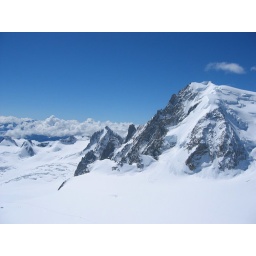
I loved the juxtaposition of the snow, mountains and clouds all in one shot.